Casey Krueger

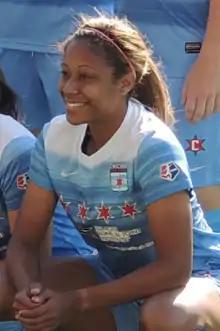
Krueger in the Red Stars starting lineup, June 2016

Due to two season-ending injuries Krueger did not play in the National Women's Soccer League during the league's initial two seasons despite being selected by the Boston Breakers as the fifth overall pick in the 2013 NWSL College Draft. In 2015, Krueger played successfully for Avaldsnes IL of the Norwegian Toppserien league and was honored as one of the Top XI in the Toppserien at the 2015 NISO Awards.